Natalia Cuevas

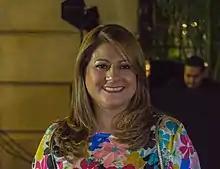

Natalia Milena Cuevas Tapia (born 18 March 1966) is a Chilean singer, comedian, impressionist, and actress.